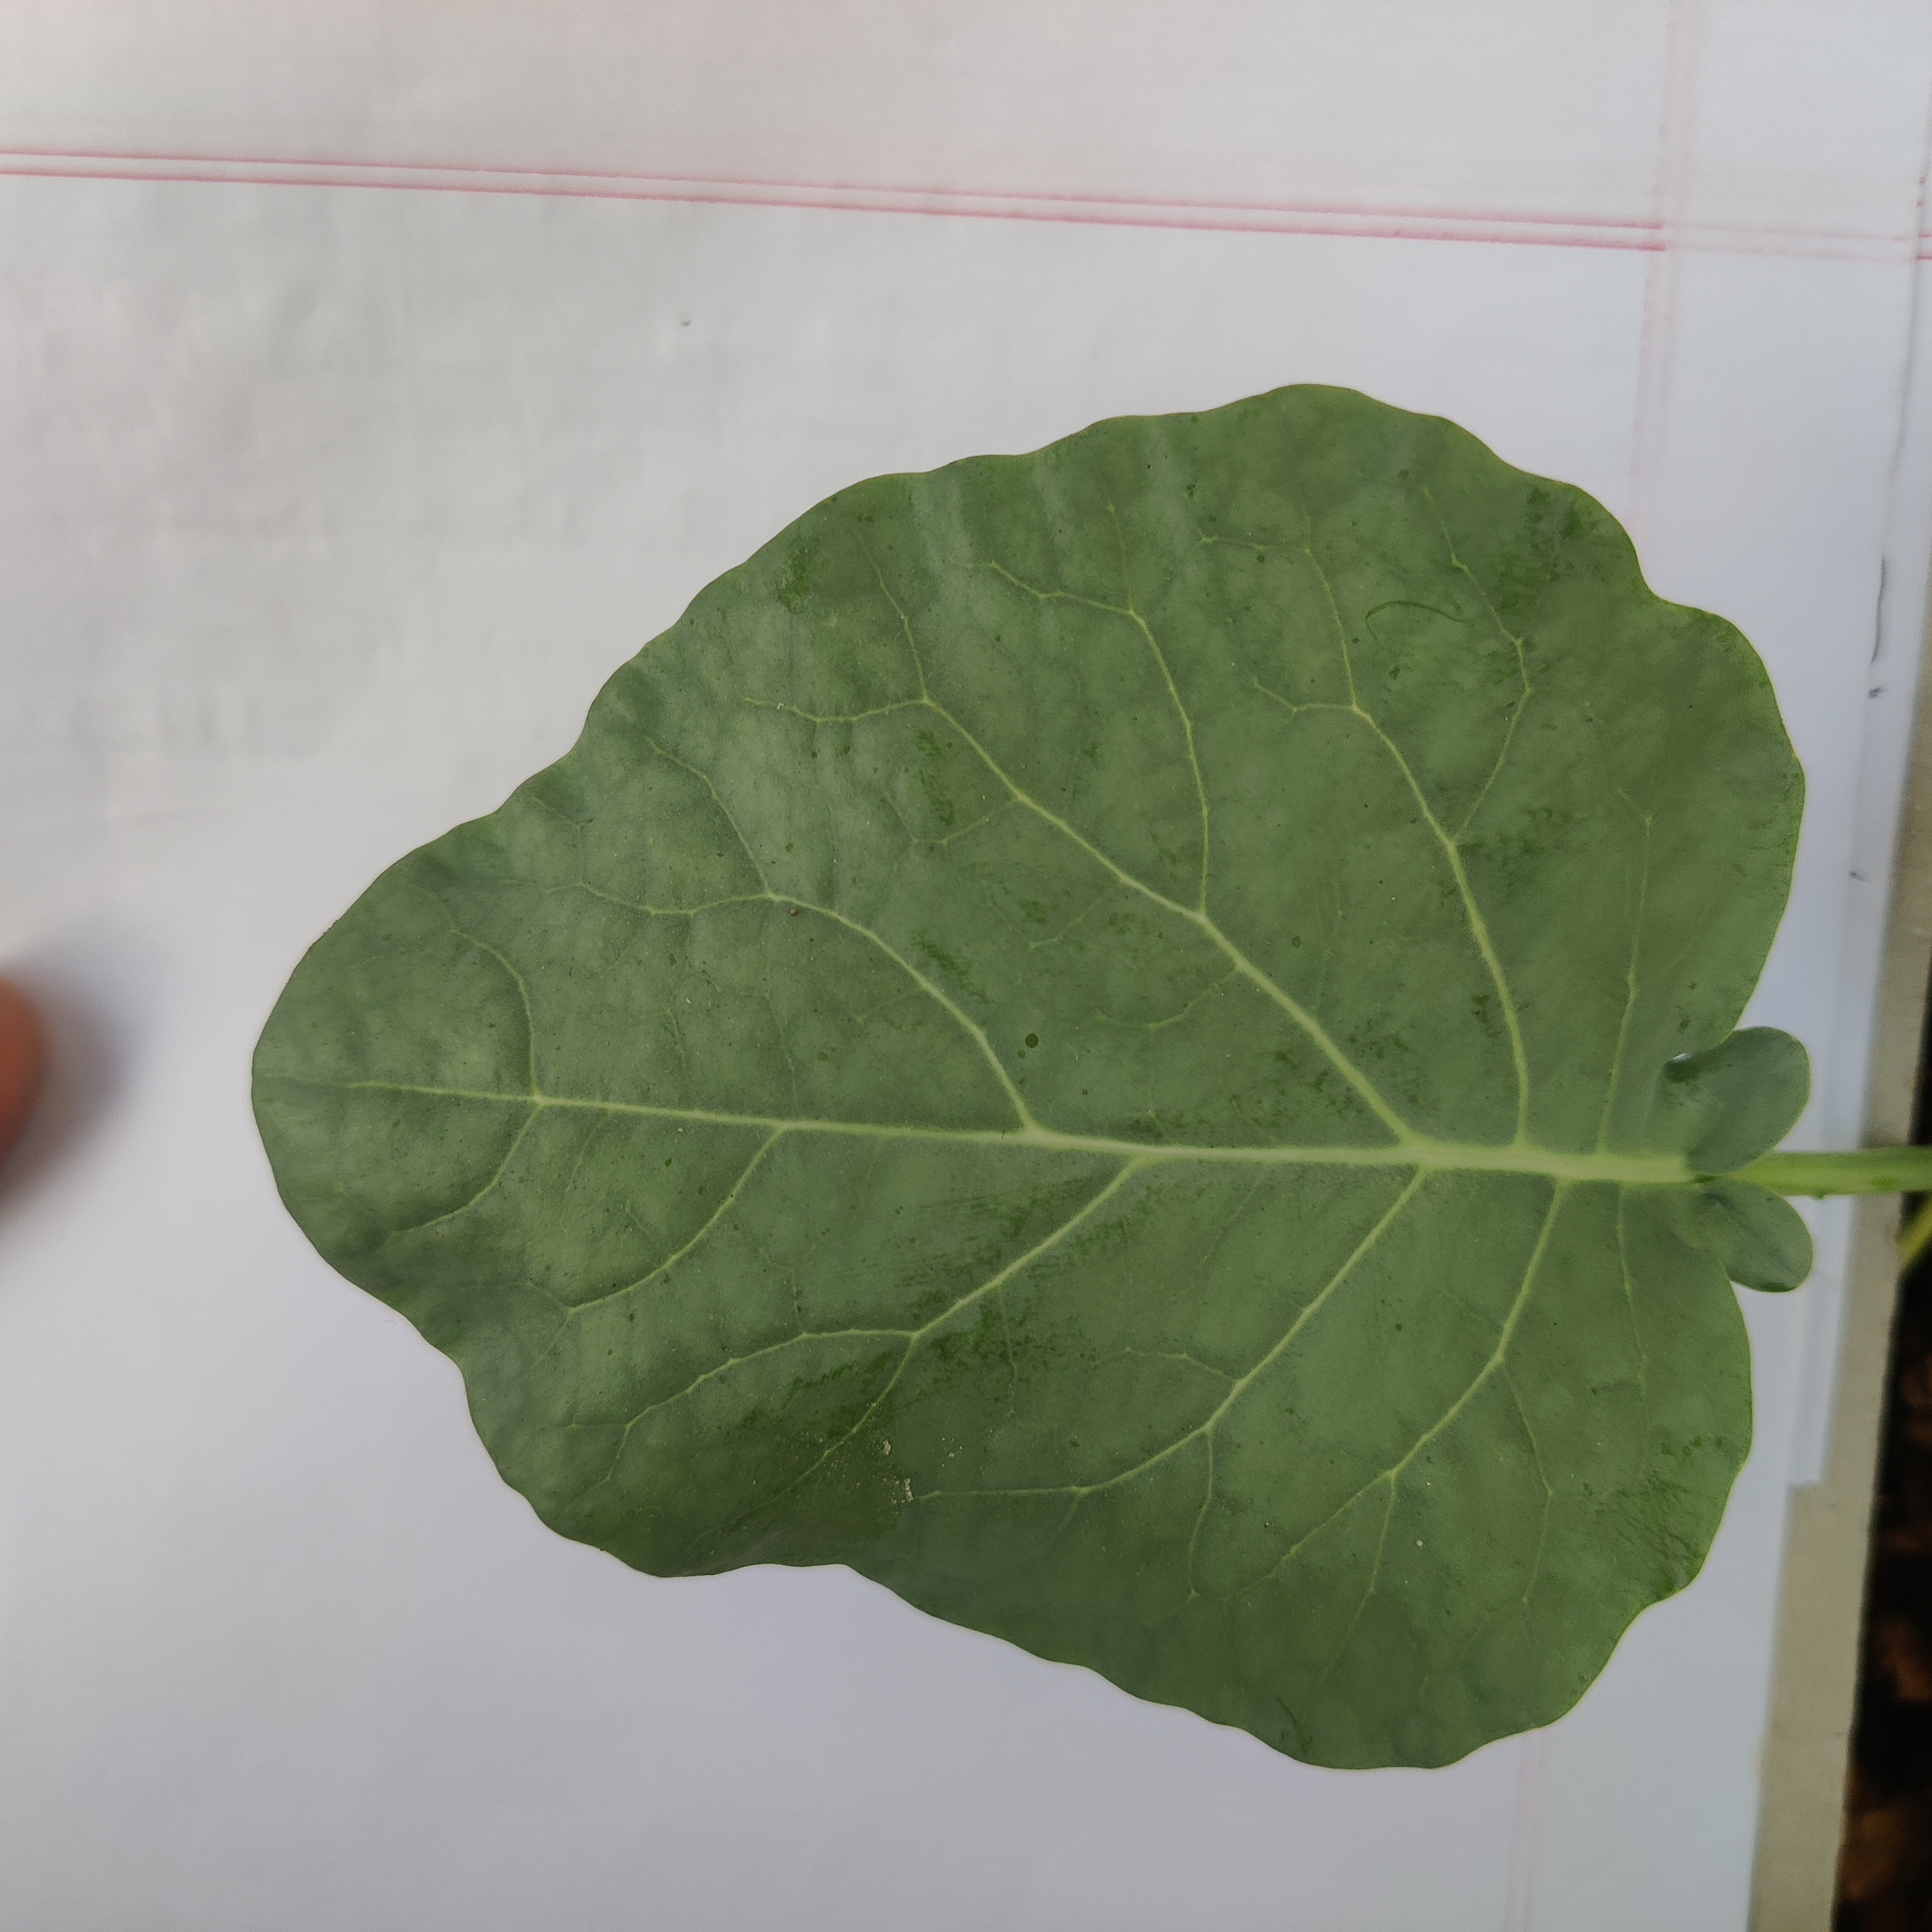
Label: Healthy